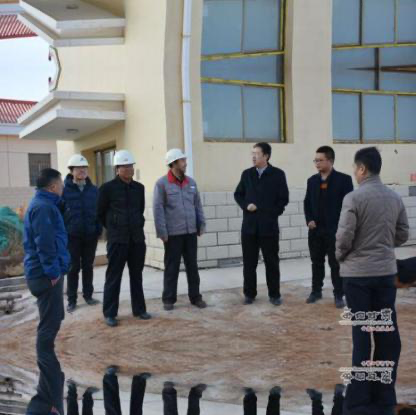
Objects in the image:
label: helmet
label: helmet
label: helmet